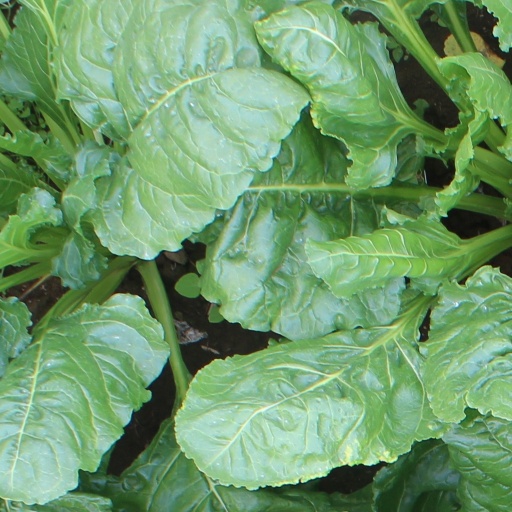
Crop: sugar beet